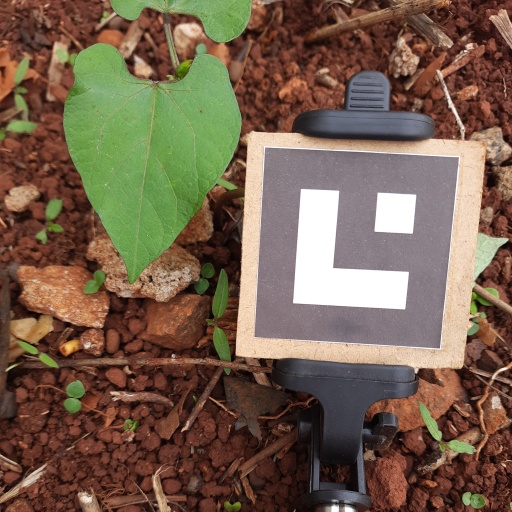
Observations: wavy surface, no eating holes, under shade